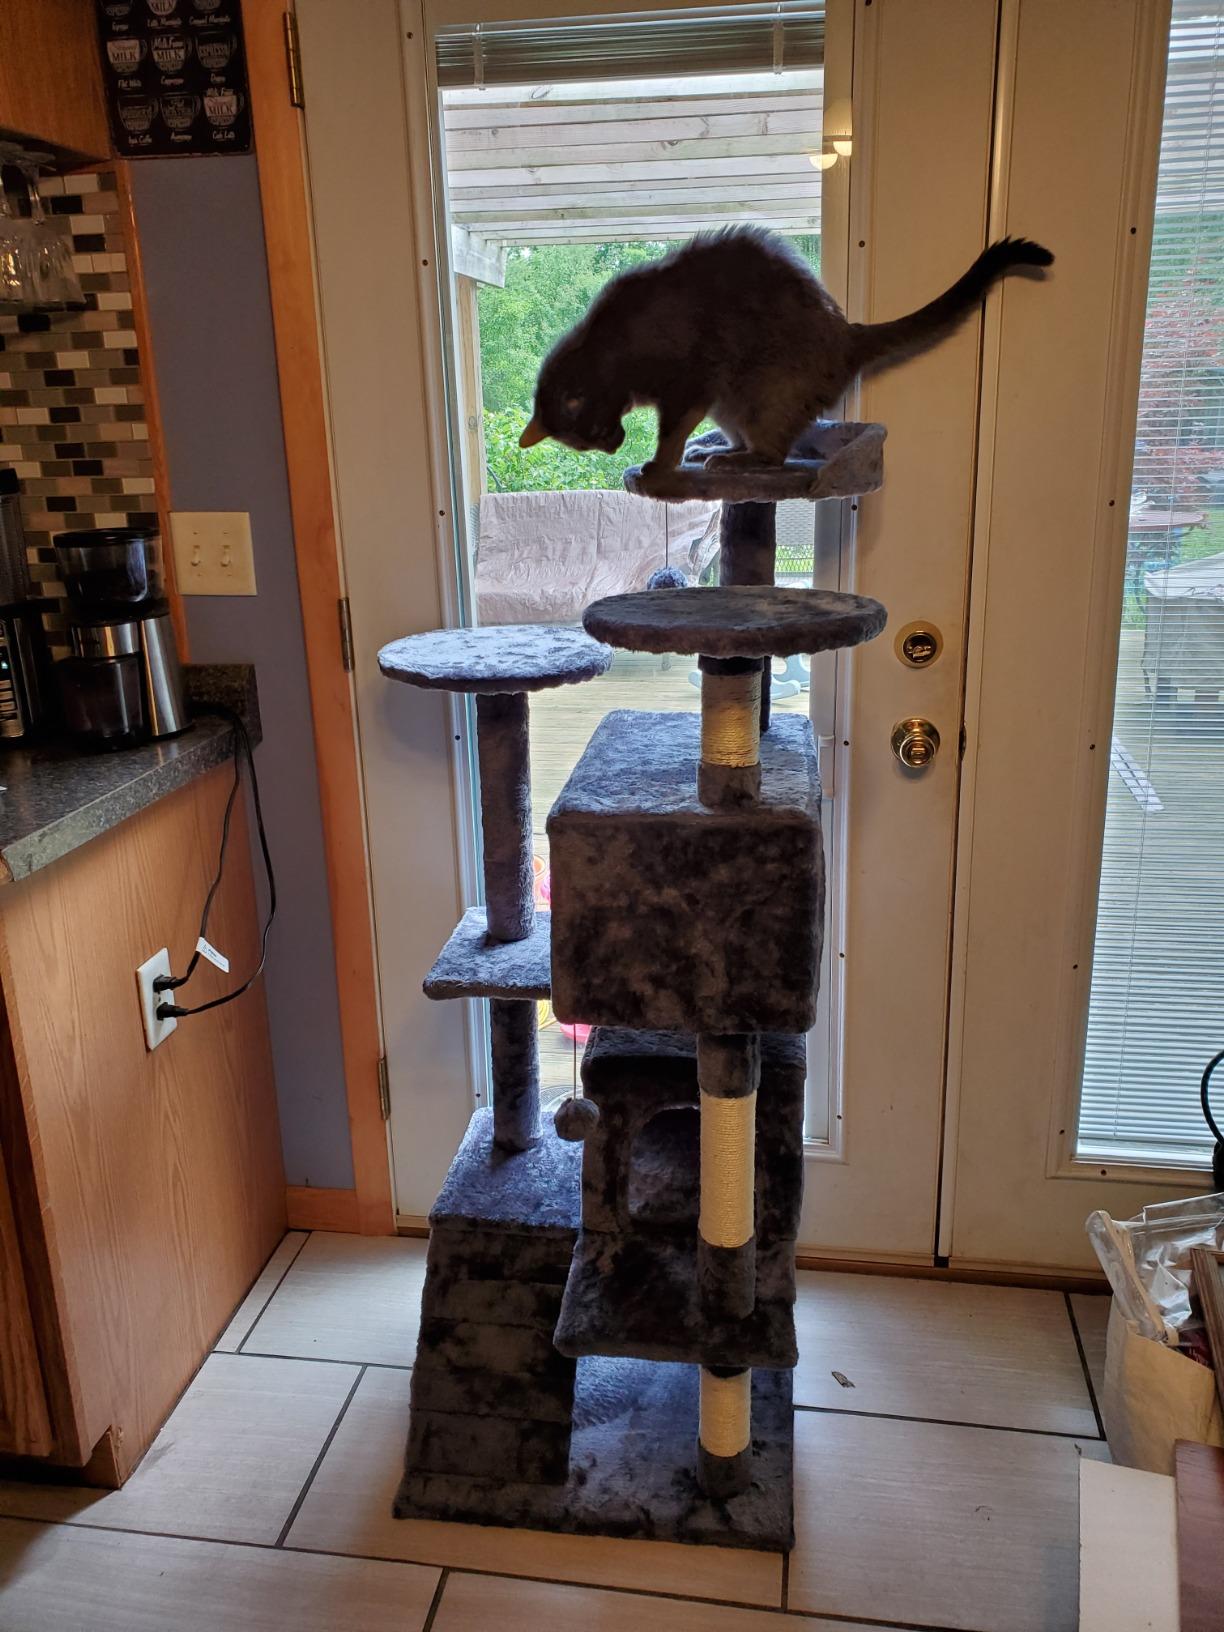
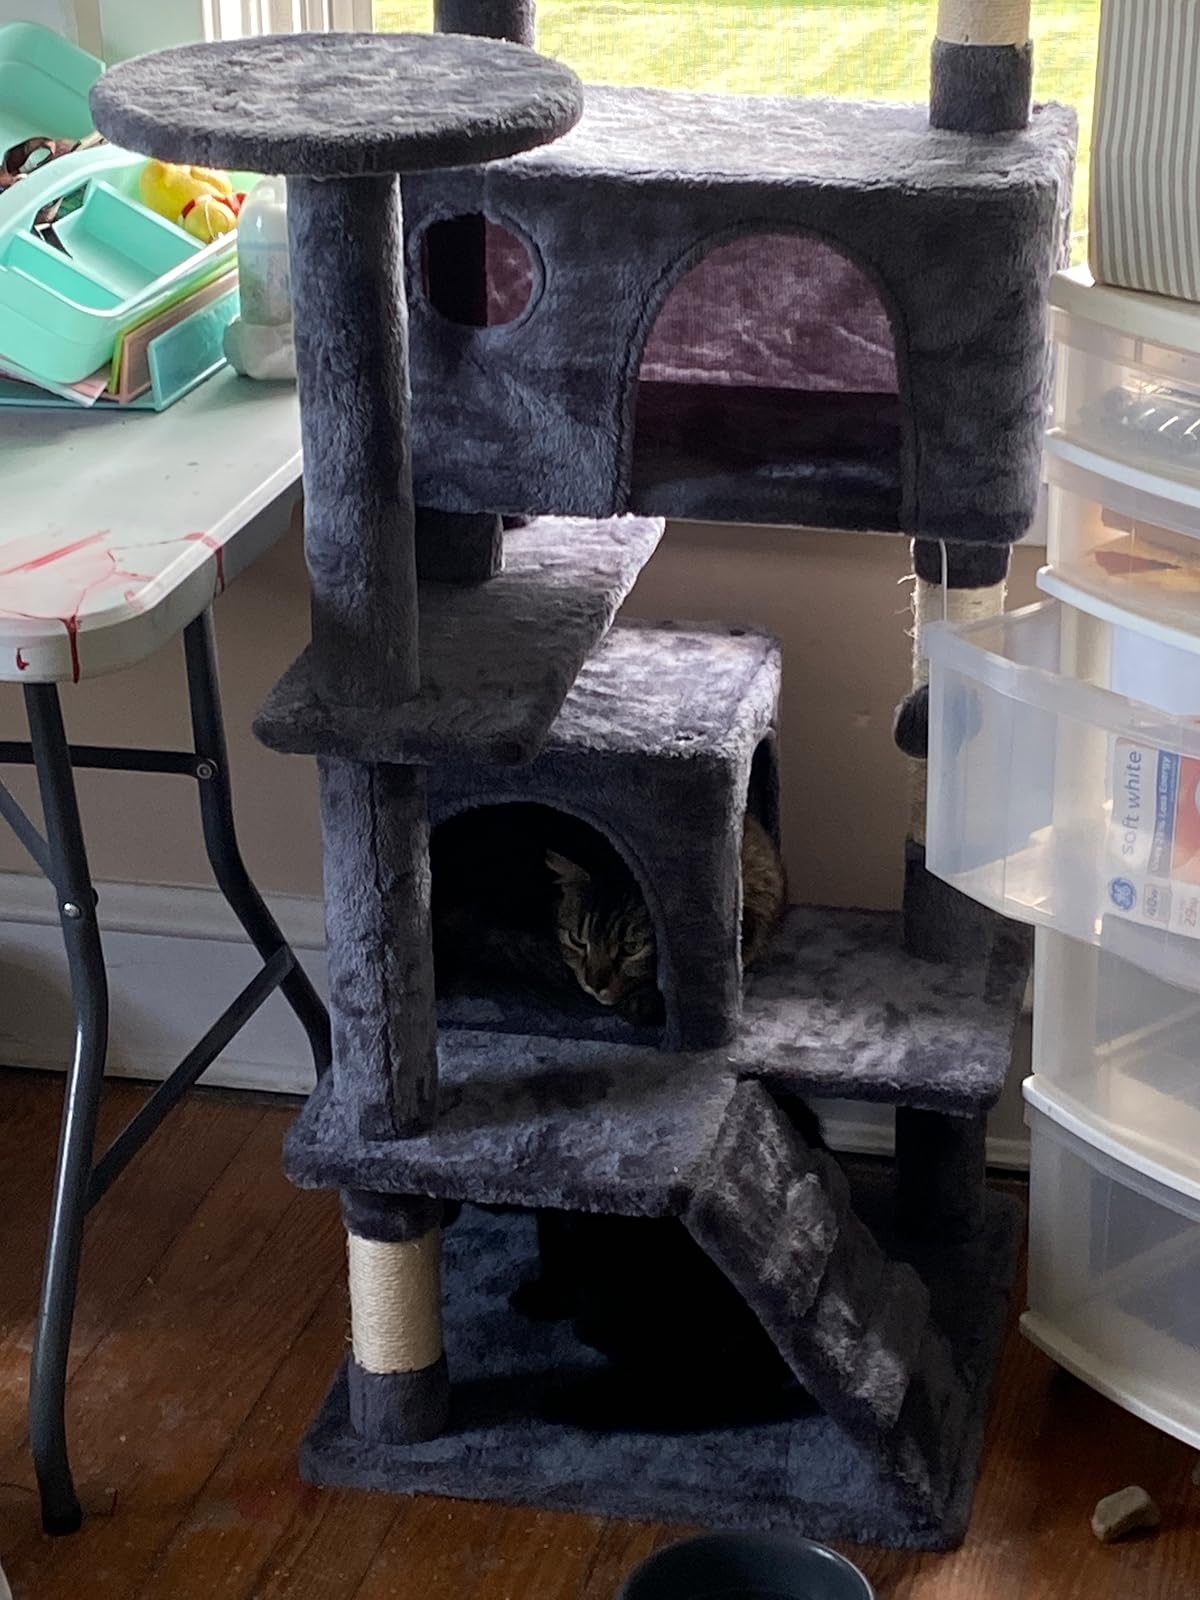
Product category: items_cat tree
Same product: yes